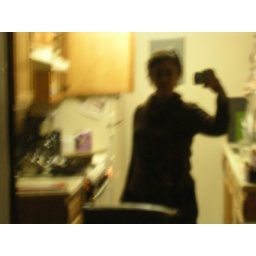
self portrait in kitchen window